Heinz Brücher

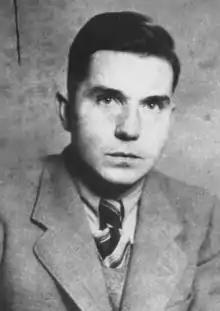
Portrait from the 1930s

Heinz Brücher (14 January 1915, Darmstadt, Grand Duchy of Hesse – 17 December 1991, Mendoza Province, Argentina) was a botanist and plant breeder who served as a member of the special science unit in the SS Ahnenerbe in Nazi Germany. He was part of a SS Sammelkommando that raided the plant genome material and seed collections of the Soviet Union. After the Second World War, Brücher moved to South America and worked as a professor of botany in Argentina and other countries in South America. He served as an advisor to UNESCO on biology.